Sri Lanka Navy

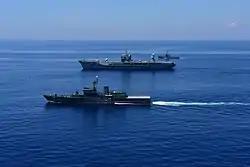
The U.S. 7th Fleet flagship USS Blue Ridge manoeuvres into formation with SLNS Sayura and SLNS Samudura.

With the end of the civil war, the navy has begun reorienting itself for the future defence of the island. This has led to force redeployment, training exercises and transfer of certain duties to the newly formed Sri Lanka Coast Guard. In the post war years the navy has expanded its maritime operations to fisheries control and to counter human trafficking. Operations to counter illegal poaching by Tamil Nadu fishermen have led to allegations that personnel from the Sri Lanka Navy have attacked more than twelve fishermen, two of whom have died, in a series of disputes. Australia transferred two Bay-class patrol boats to the Sri Lanka Navy, following its Prime Minister's visit to the island for the Commonwealth Heads of Government Meeting in November 2013. The first of these vessels was delivered in April 2014.